HMS Africa (1905)

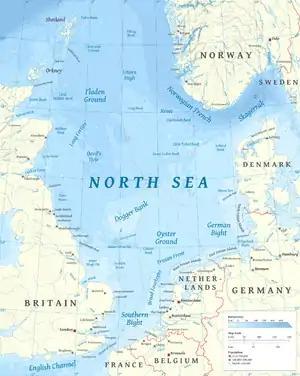
Map of the North Sea

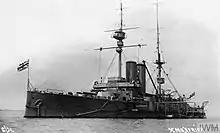
Battleship HMS "Africa"

Upon the outbreak of the First World War in August 1914, the 3rd Battle Squadron, at the time under the command of Vice Admiral Edward Bradford, was assigned to the Grand Fleet and based at Rosyth, where it was reinforced with the five s, It was used to supplement the Grand Fleet's cruisers on the Northern Patrol. On 6 August, the day after Britain declared war on Germany, elements of the Grand Fleet sortied to inspect the coast of Norway in search of a German naval base violating Norwegian neutrality. "Africa" and the rest of the 3rd Battle Squadron provided distant support to the operation. No such base was found, and the ships returned to port the next day. On 14 August, the ships of the Grand Fleet went to sea for battle practice before conducting a sweep into the North Sea later that day and into 15 August. During sweeps by the fleet, she and her sisters often steamed at the heads of divisions of the far more valuable dreadnoughts, where they could protect the dreadnoughts by watching for mines or by being the first to strike them. On 2 November 1914, the squadron was detached to reinforce the Channel Fleet and was rebased at Portland. It returned to the Grand Fleet on 13 November 1914.